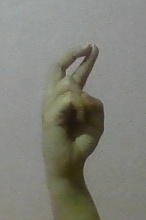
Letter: zay